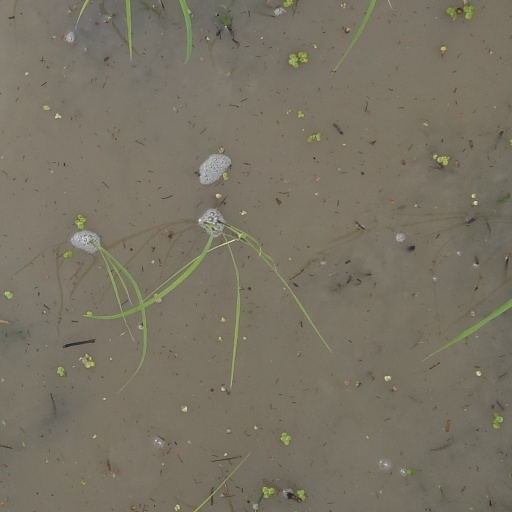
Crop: rice